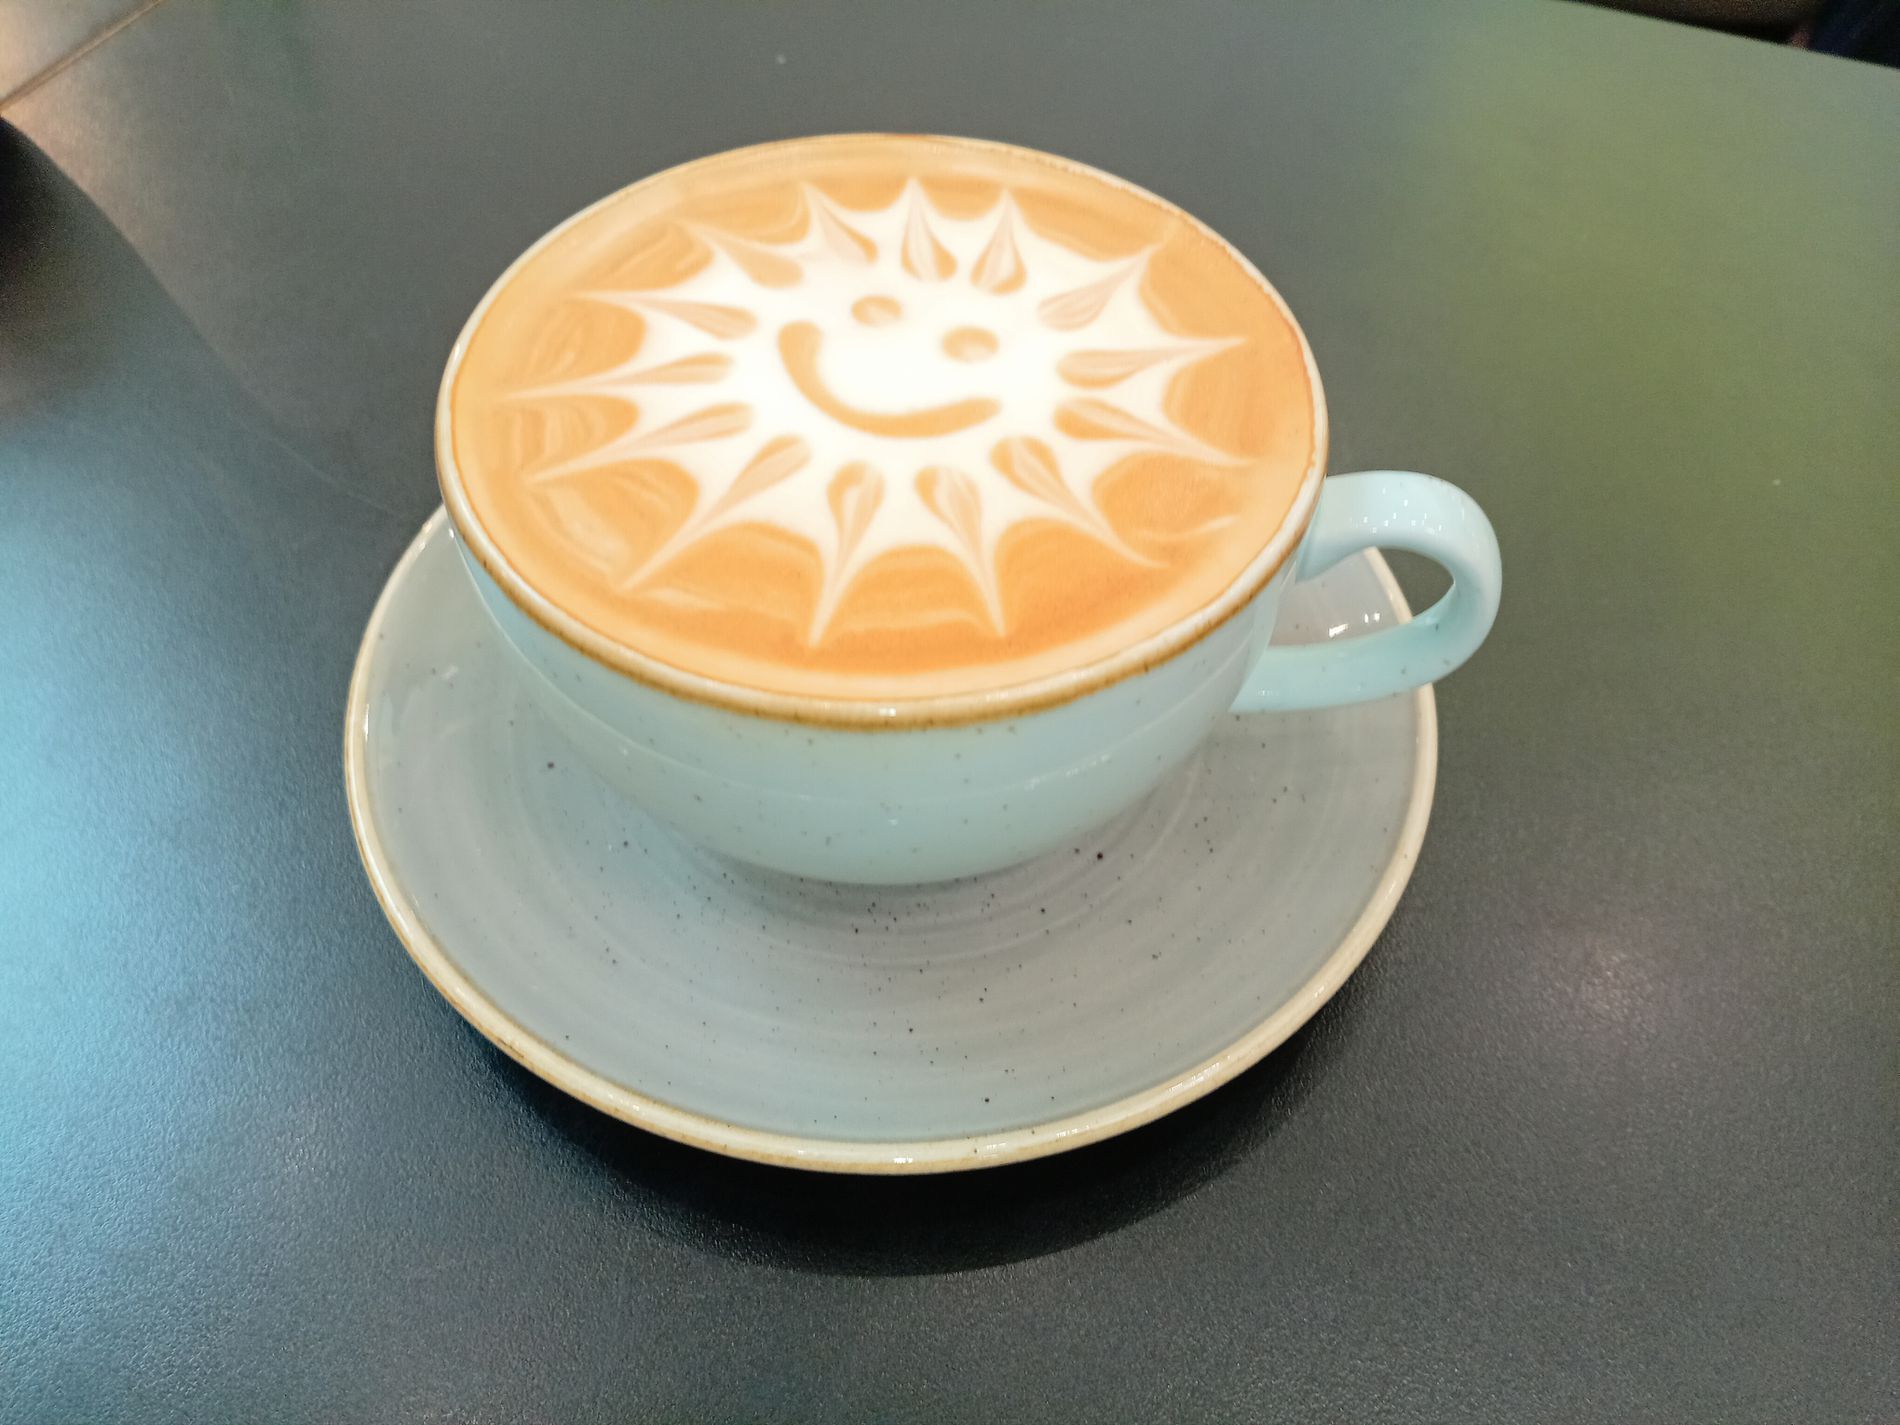
A Smile in a Cup.
A picture of a cup of coffee with a smiley face latte art set against a smooth dark surface focusing on the cheerful design.
A picture taken from a slightly high angle focusing on the appeal of the latte art on the cup giving an aesthetic atmosphere.
Labels: Beverage, Coffee, Coffee Cup, Cup, Latte Art, Latte, Smooth surface, Serveware